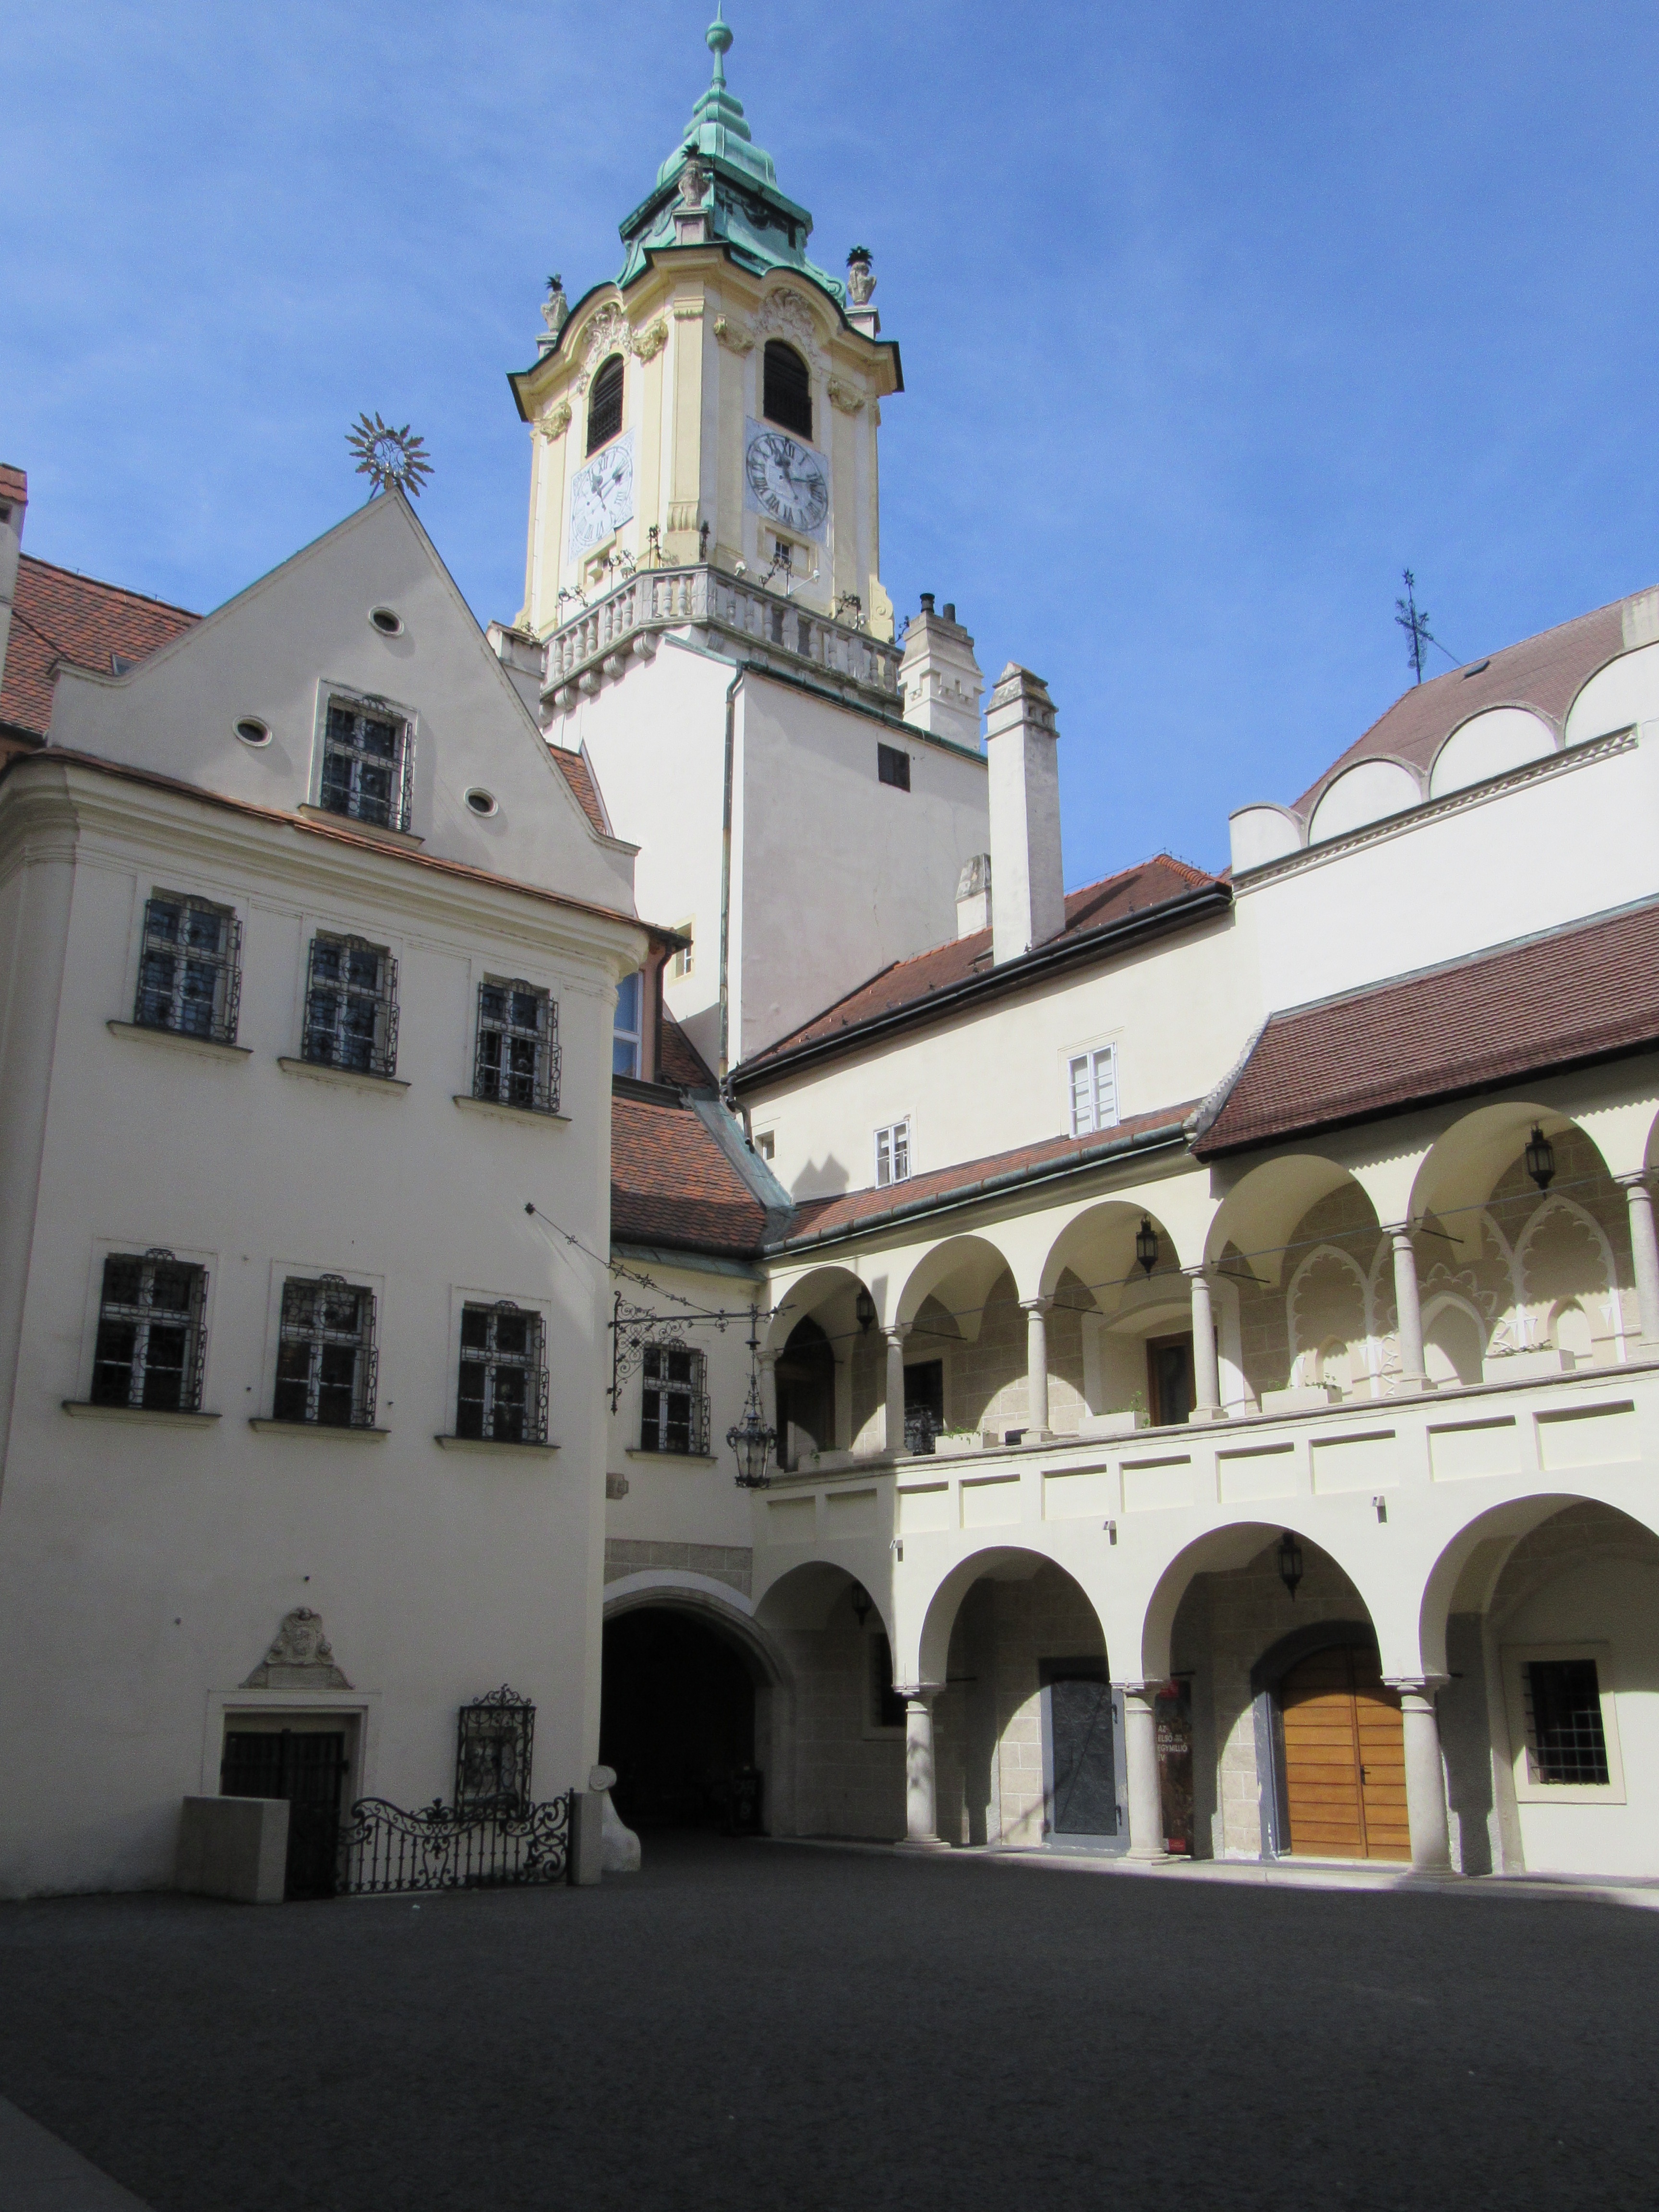
architecture, town, building, chateau, facade, church, place of worship, monastery, synagogue, center, bratislava, slovakia, spanish missions in california